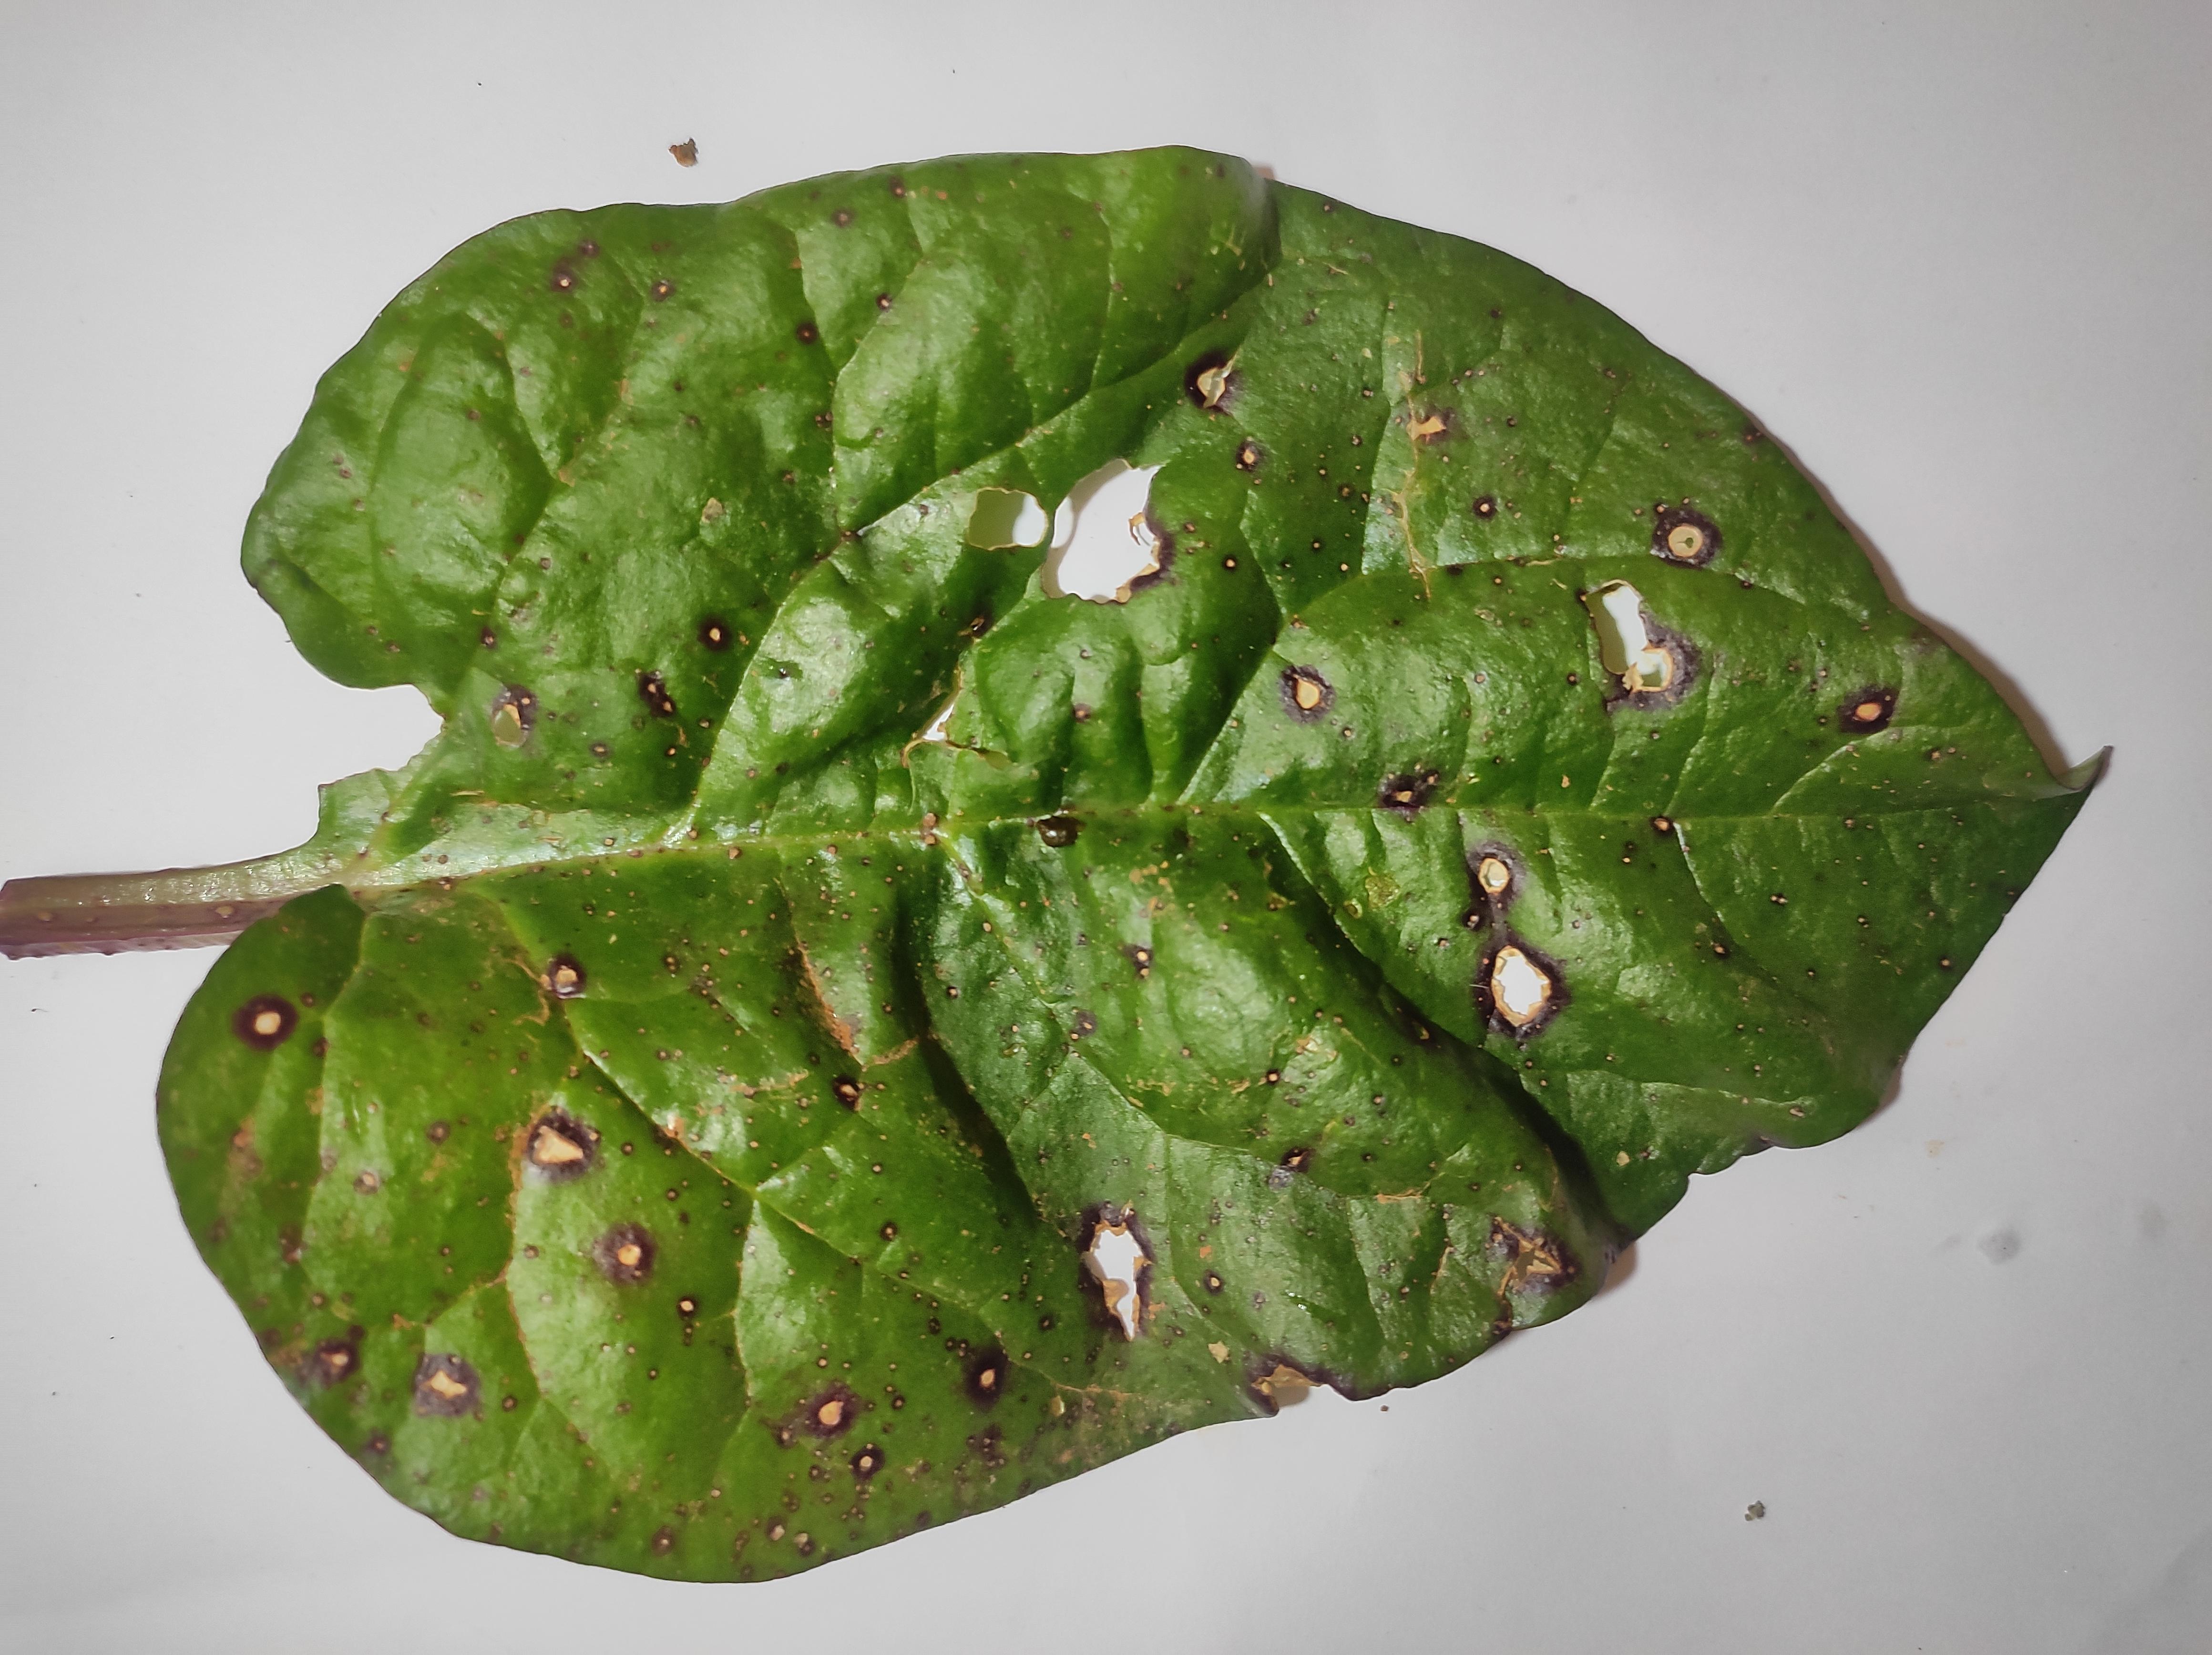
Label: straw_mite